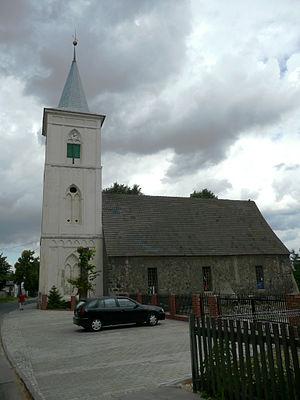
Wawrów est un village polonais de la gmina de Santok dans la powiat de Gorzów de la voïvodie de Lubusz dans l'ouest de la Pologne.